Todd Bertuzzi–Steve Moore incident

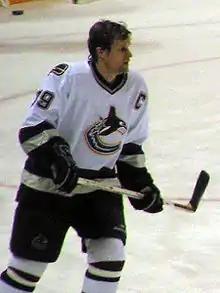
Markus Näslund, pictured almost two months after the incident.

On February 16, 2004, during a game between Vancouver and Colorado, Avalanche center Steve Moore injured Canucks team captain Markus Näslund by hitting him hard in the head while Näslund was reaching for the puck ahead of him. Näslund, the league's leading scorer at the time, suffered a minor concussion and a bone chip in his elbow, knocking him out of the lineup for three games. Referee Dan Marouelli did not call a penalty, ruling the hit legal, a judgment shared by the league upon further review after the game.